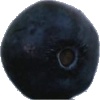
Label: blueberry